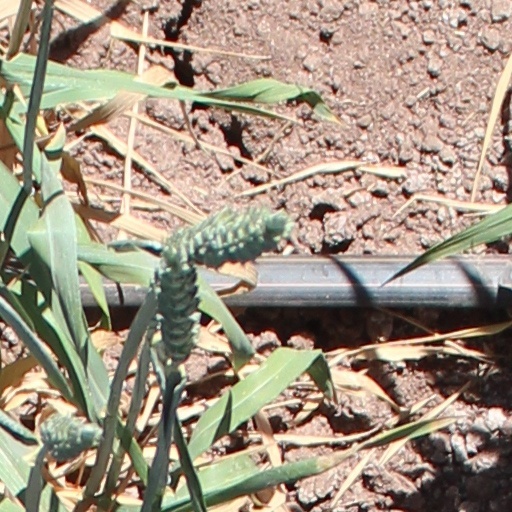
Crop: wheat